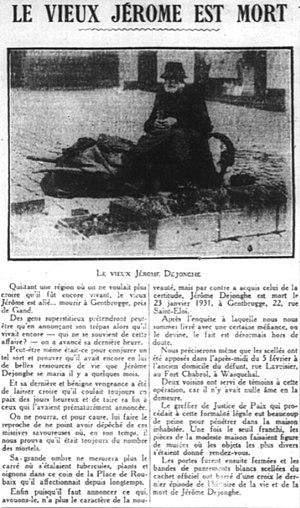
Journal de Roubaix du 25 Février 1931.
L'histoire de Wasquehal est connue à partir du IXᵉ siècle, par la mention de la ville dans l'acte de donation de Louis le Pieux à sa fille Gisèle, sœur de Charles II le Chauve et petite-fille de Charlemagne, à l'Abbaye Saint-Calixte de Cysoing, en 835.
Roubaix est une commune française située dans le département du Nord, en région Hauts-de-France. Elle est le chef-lieu de deux cantons. Autrefois appelée Robacum ensuite au XIe nommée Rubaix et plus fréquemment au XIIe Rosbais et Rosbacum.